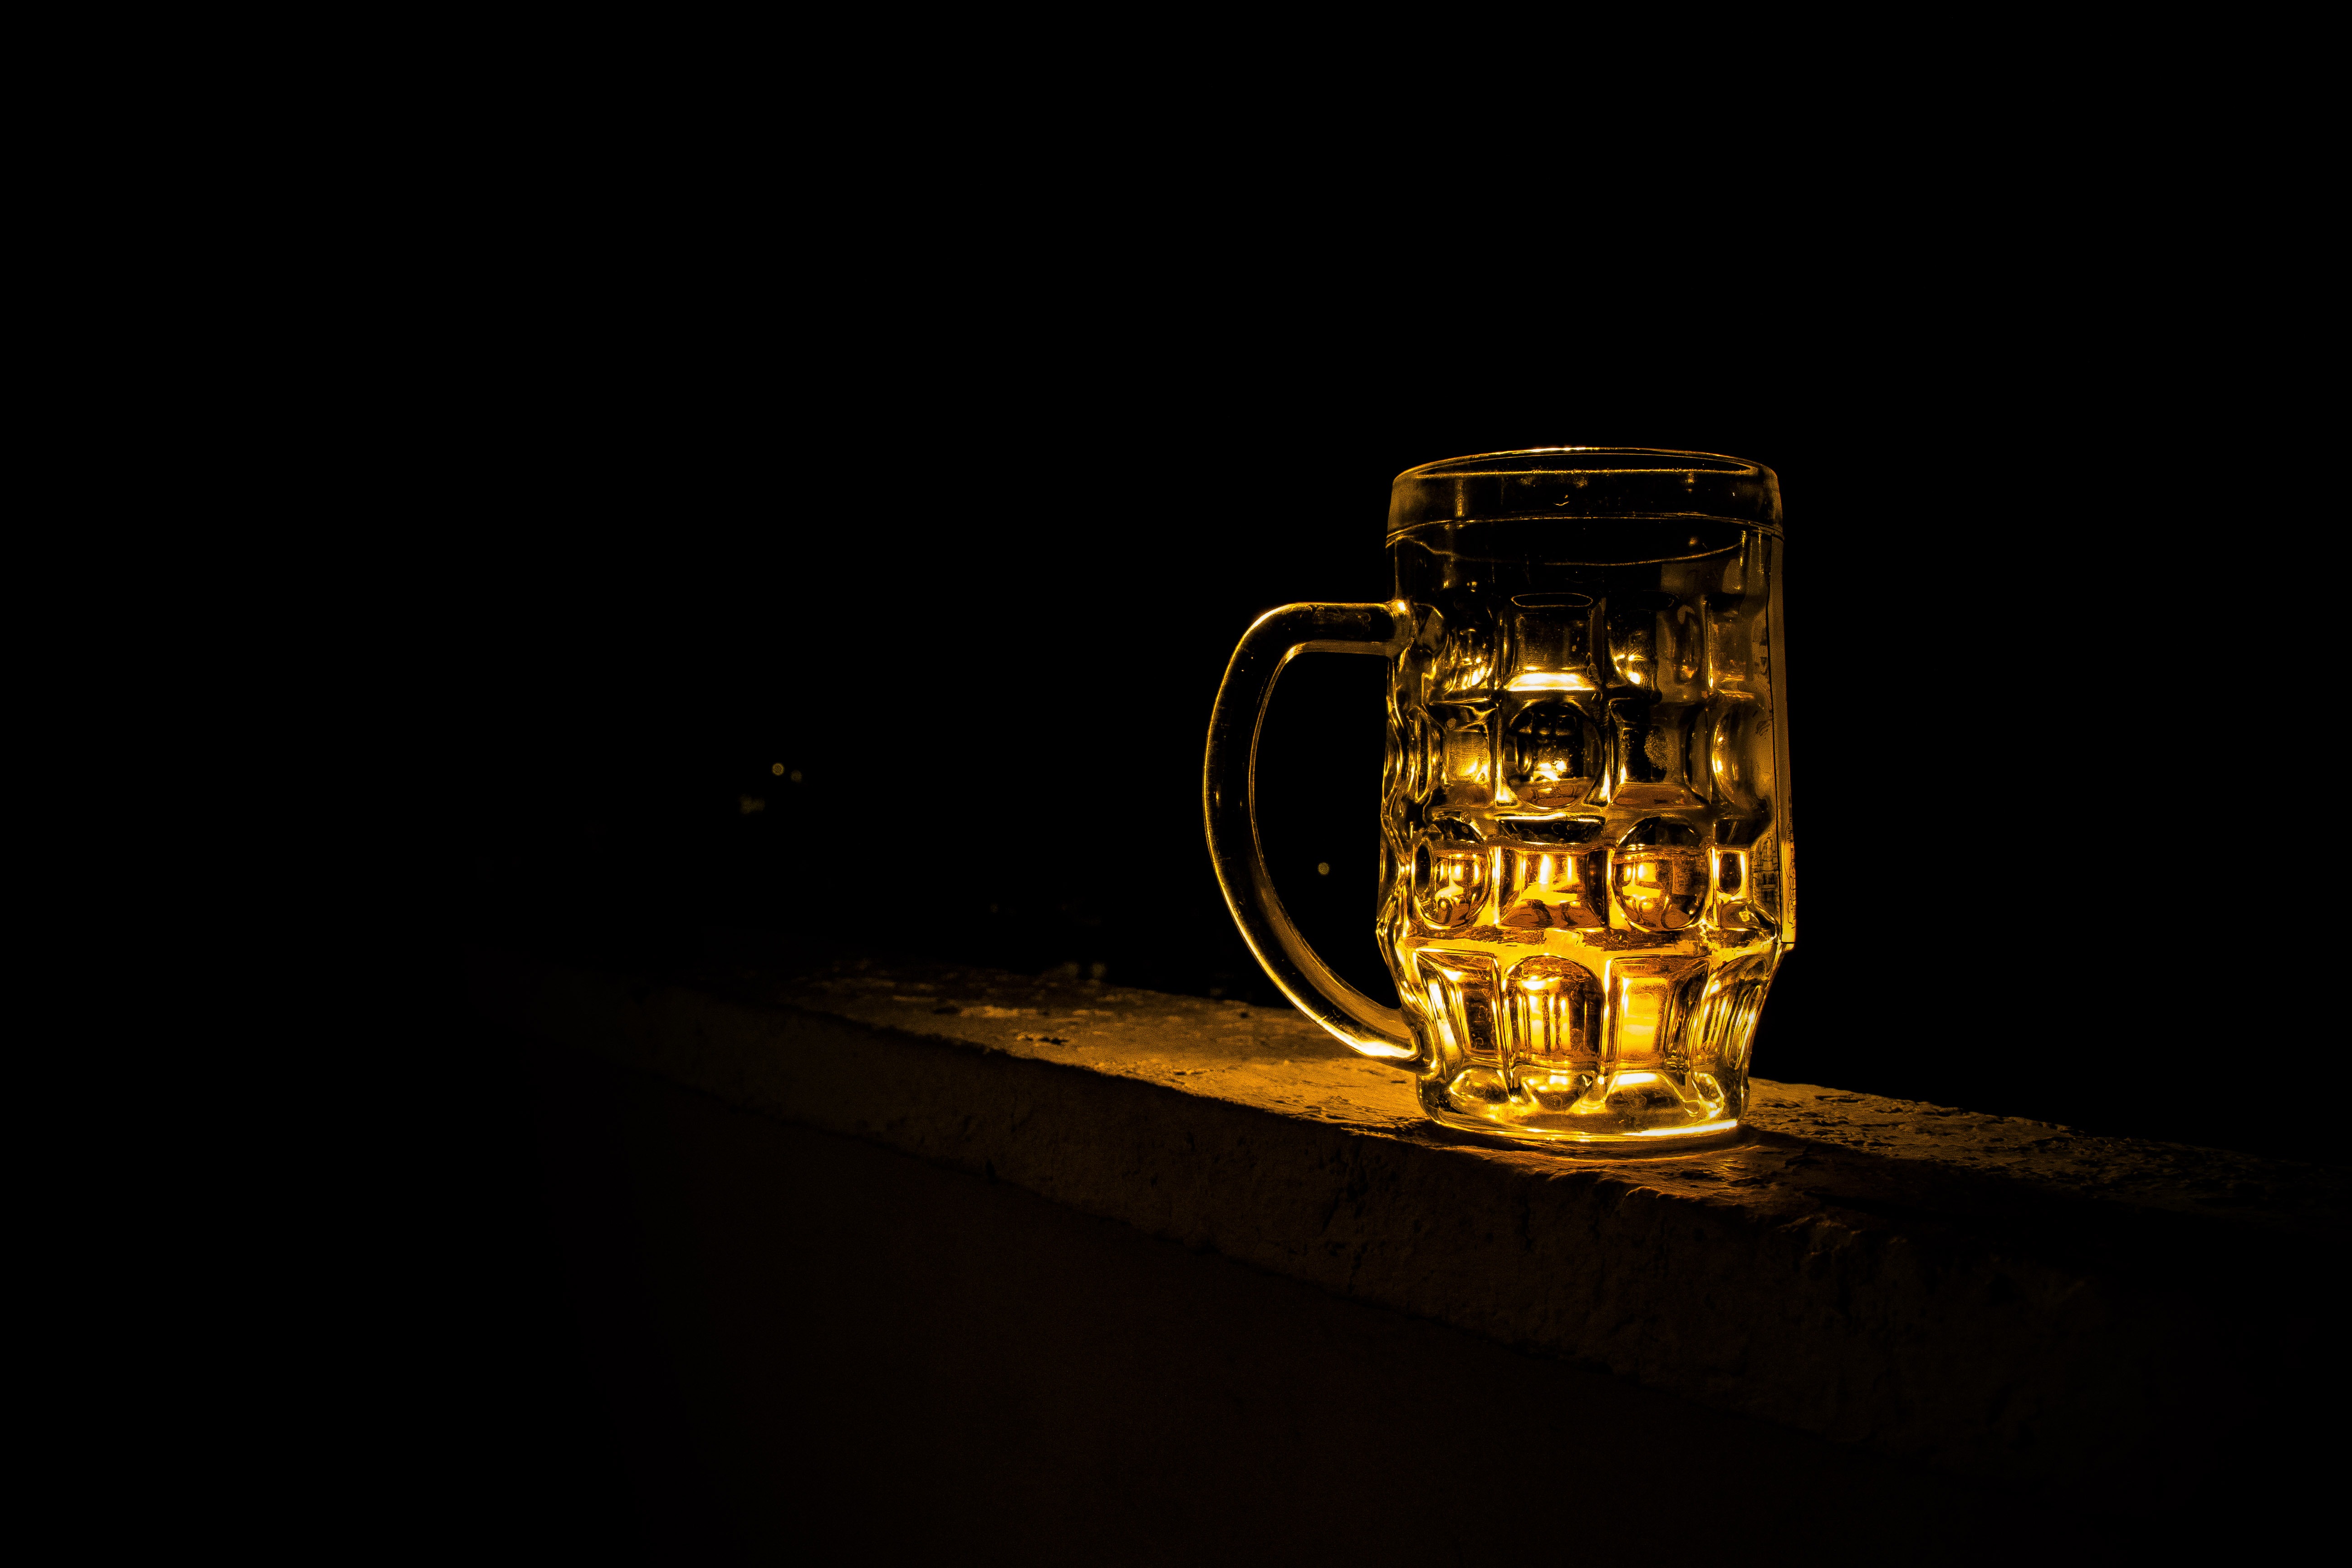
light, night, cup, drink, darkness, lighting, beer, alcohol, still life photography, a pint